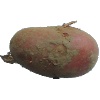
Label: red_potato